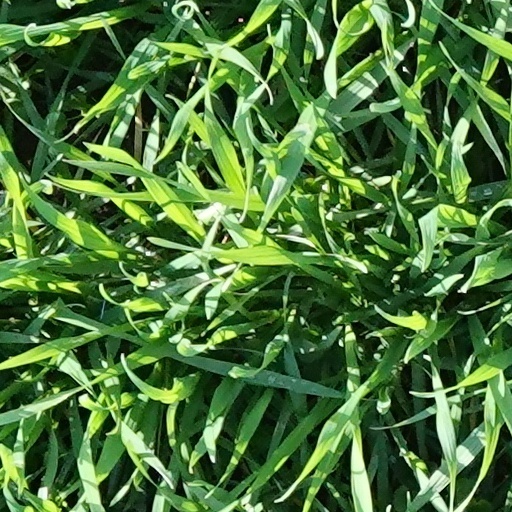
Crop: wheat